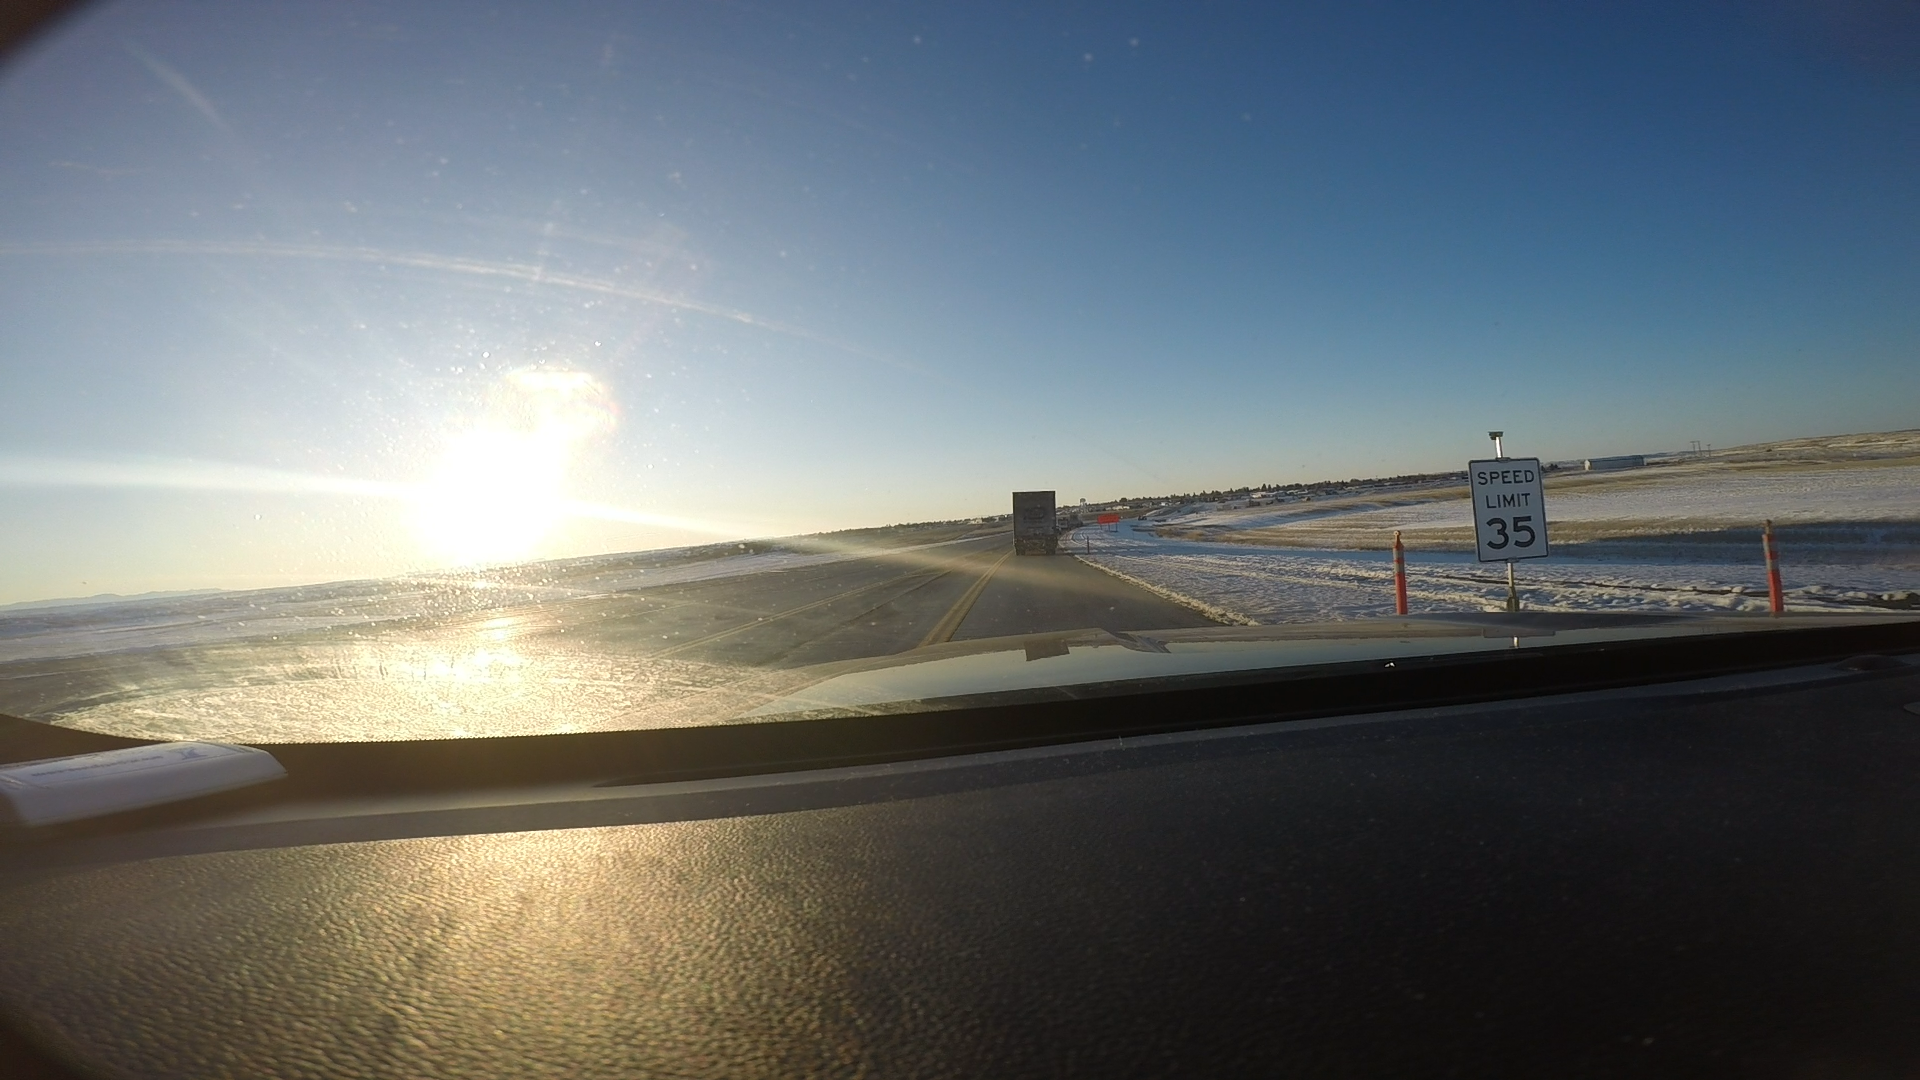
Speed limit sign label: mph35